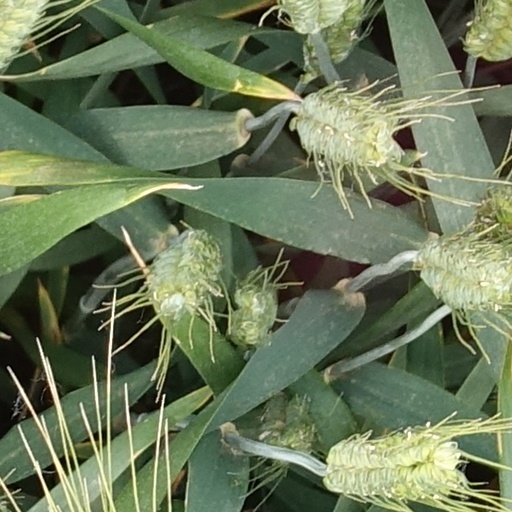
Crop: wheat